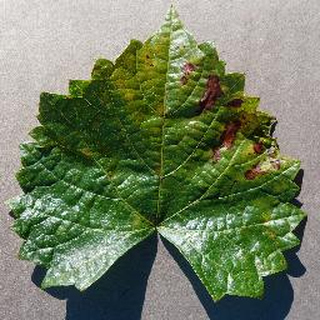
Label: grape_esca_black_measles